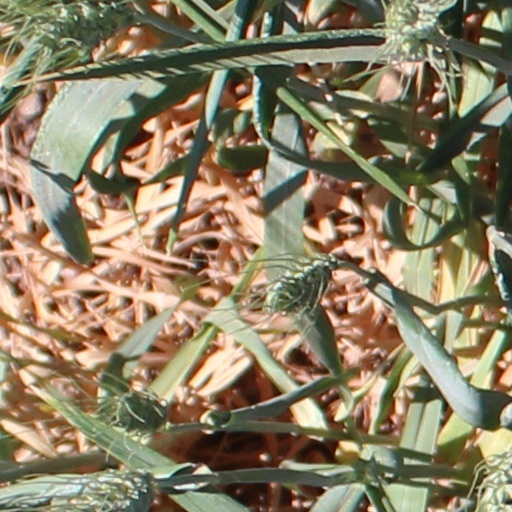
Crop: wheat